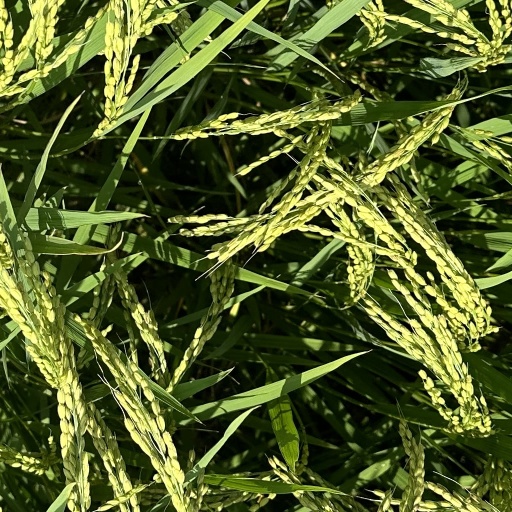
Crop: rice